Kivu Ebola epidemic

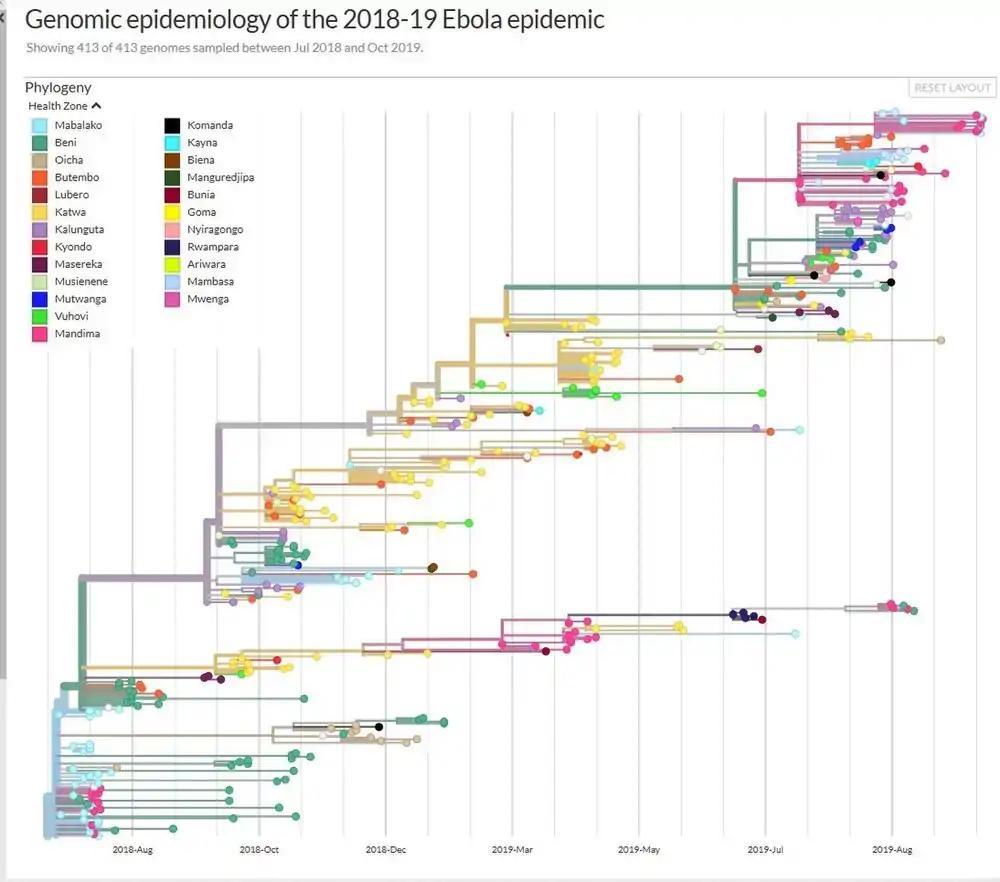
Genomic epidemiology from July 2018 to Oct. 2019 of the Kivu Ebola epidemic. (One of the first sequence: BEN164, health zone: Mabalako, divergence: 5.285e-5, date: 10/08/18, no nucleotide mutations, to its spread to Goma, sequence: GOM1887, health zone: [aforementioned] Goma, divergence: 2.062e-3, date: 7/13/19, nucleotide mutations: A3376G T3378C C3380A T3386A G3388C G3389T T3391C G3398A C3399A, AA mutations: VP35 V87A Q88K L901 to the more recent sequence: MAN9501, health zone: Mandima, divergence: 1.4803-4, date: 10/10/19, no nucleotide mutations This does not reflect the possible final sequence or information, however as of Oct. 2019 the outbreak was slowing down.)

The DRC Ministry of Public Health confirmed that the new Ebola outbreak was caused by the "Zaire ebolavirus" species – the same strain involved in the early 2018 outbreak in western DRC, but different genetic coding. The most lethal of the six known strains (including the newly discovered "Bombali" strain), "Zaire ebolavirus" strain is fatal in up to 90% of cases. Both Ebola and Marburg virus are part of the Filoviridae family, which is a virus family that causes severe hemorrhagic fever.